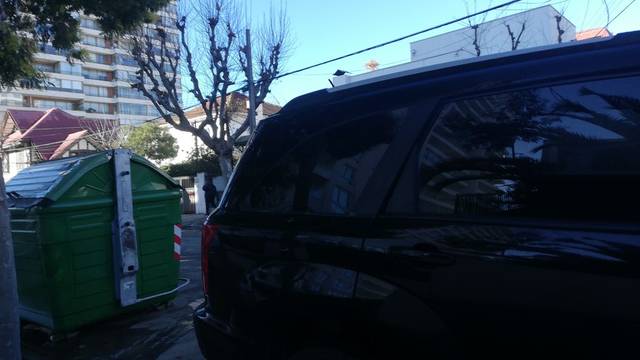
Region: Chile
Coordinates: -33.019, -71.549